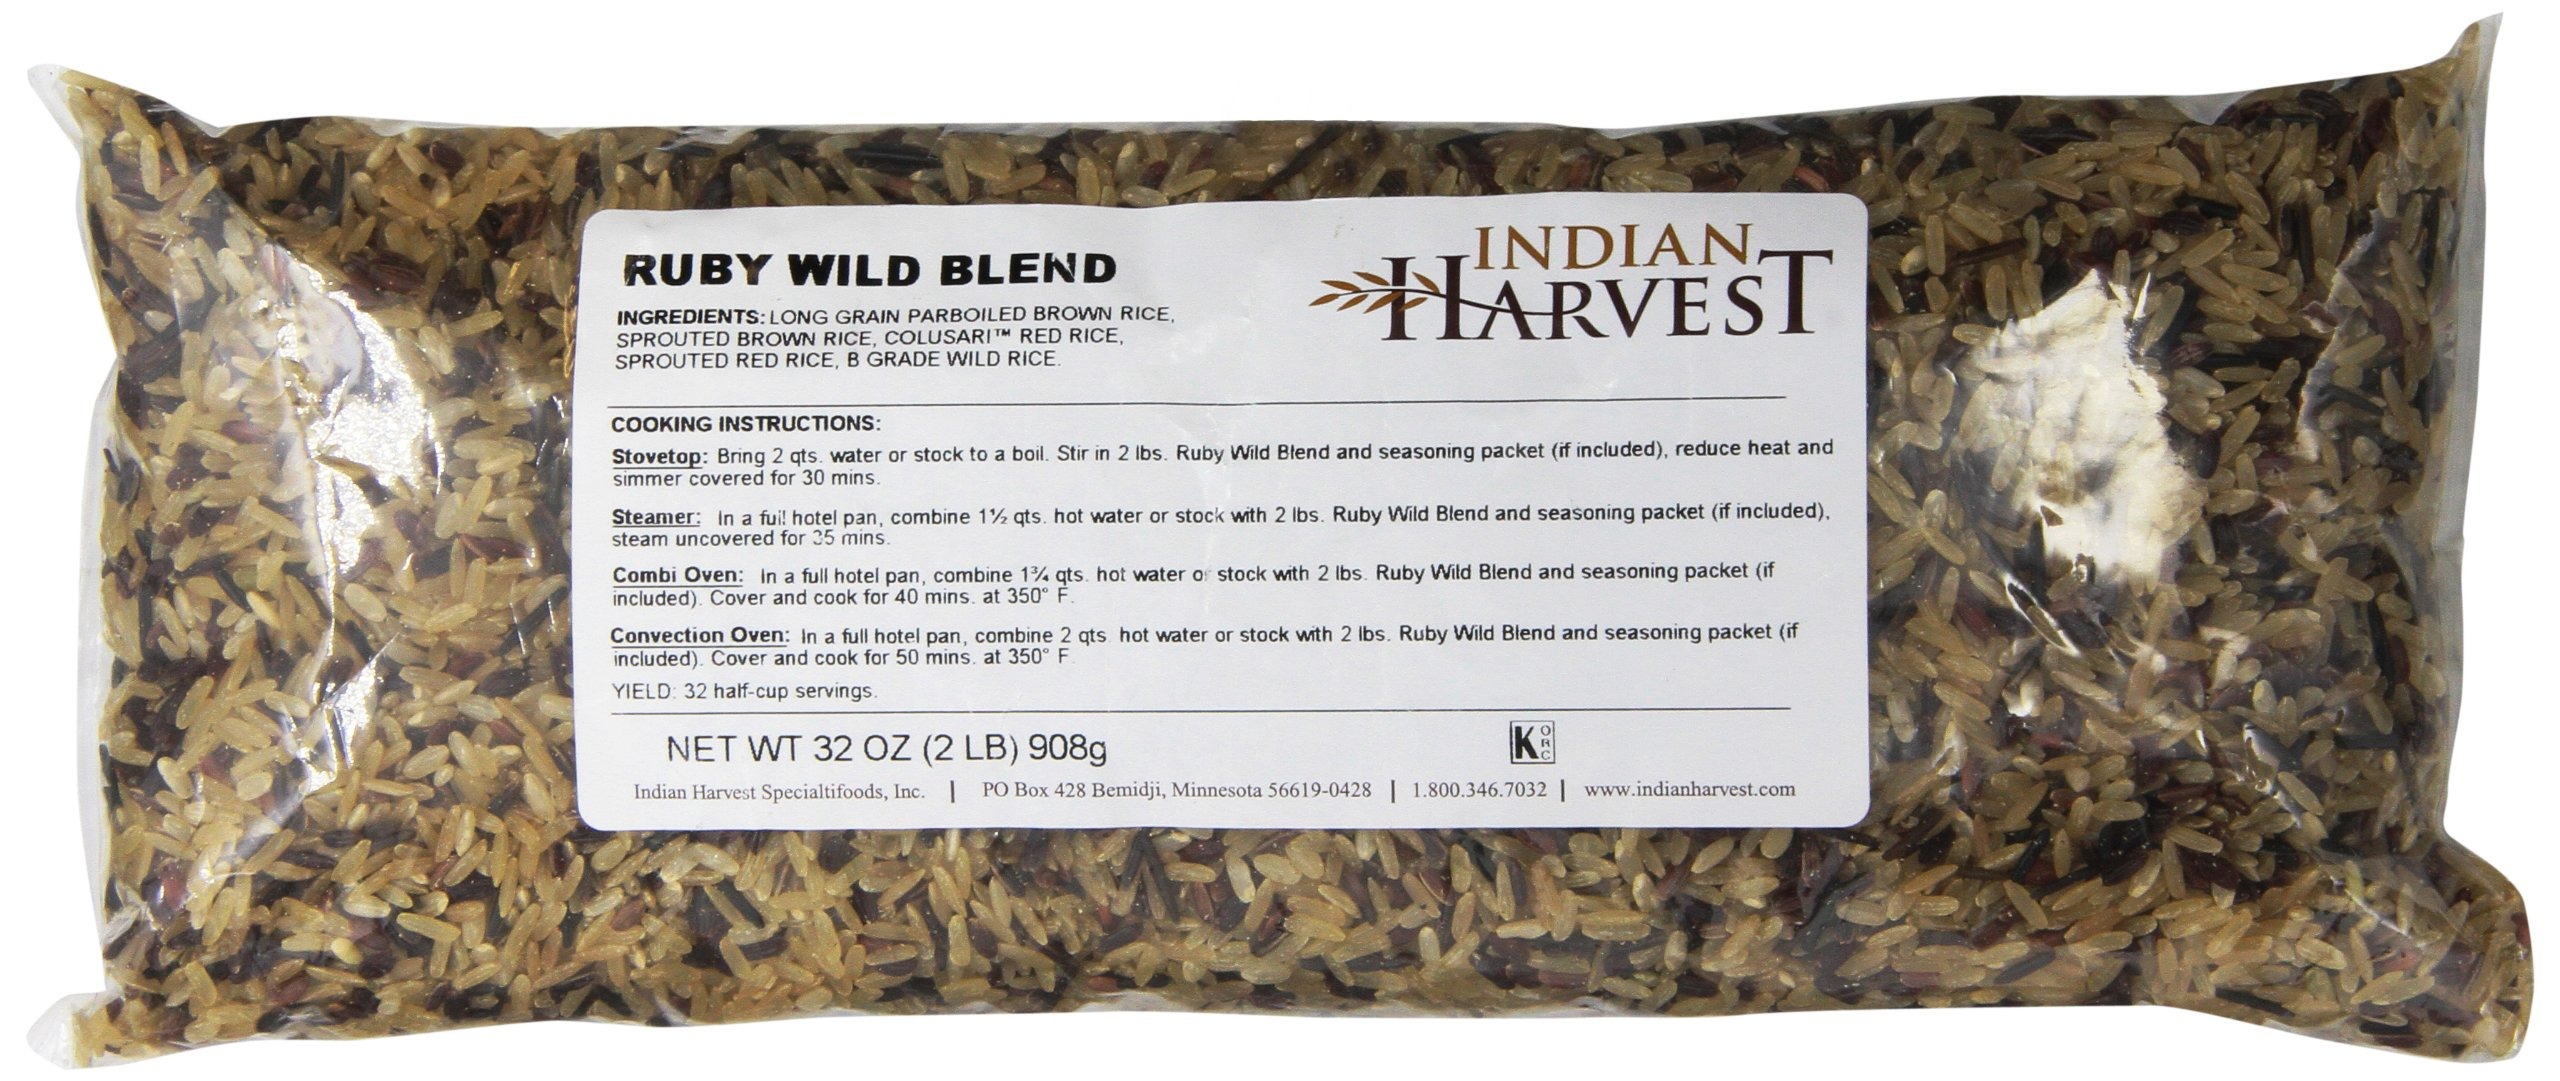
Item Name: InHarvest Ruby Wild Rice Blend, 2 Pound
Bullet Point 1: 100% whole grain
Bullet Point 2: Gluten free
Value: 2.0
Unit: pound

Price: 74.69